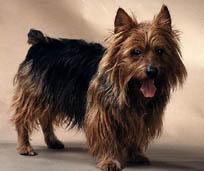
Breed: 202-n000020-Australian_terrier